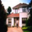
Label: house